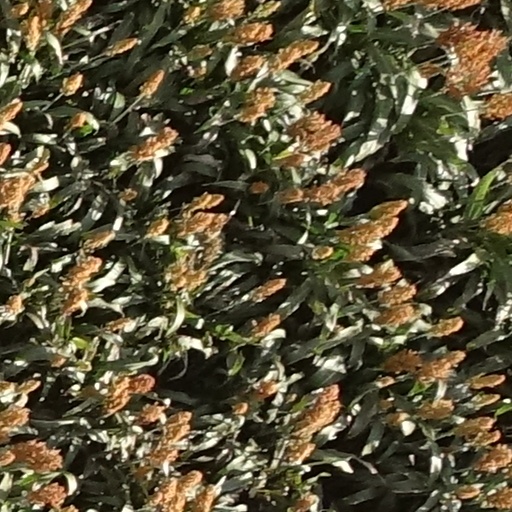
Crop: sorghum